Levina (singer)

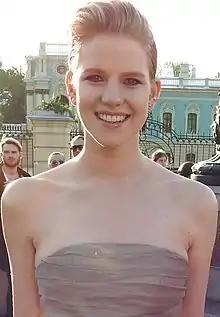
Levina in May 2017

Isabella Levina Lueen (born 1 May 1991), better known mononymously as Levina, is a German singer-songwriter. She represented Germany in the Eurovision Song Contest 2017 in Kyiv with the song "Perfect Life" and finished in 25th place with 6 points in the final.